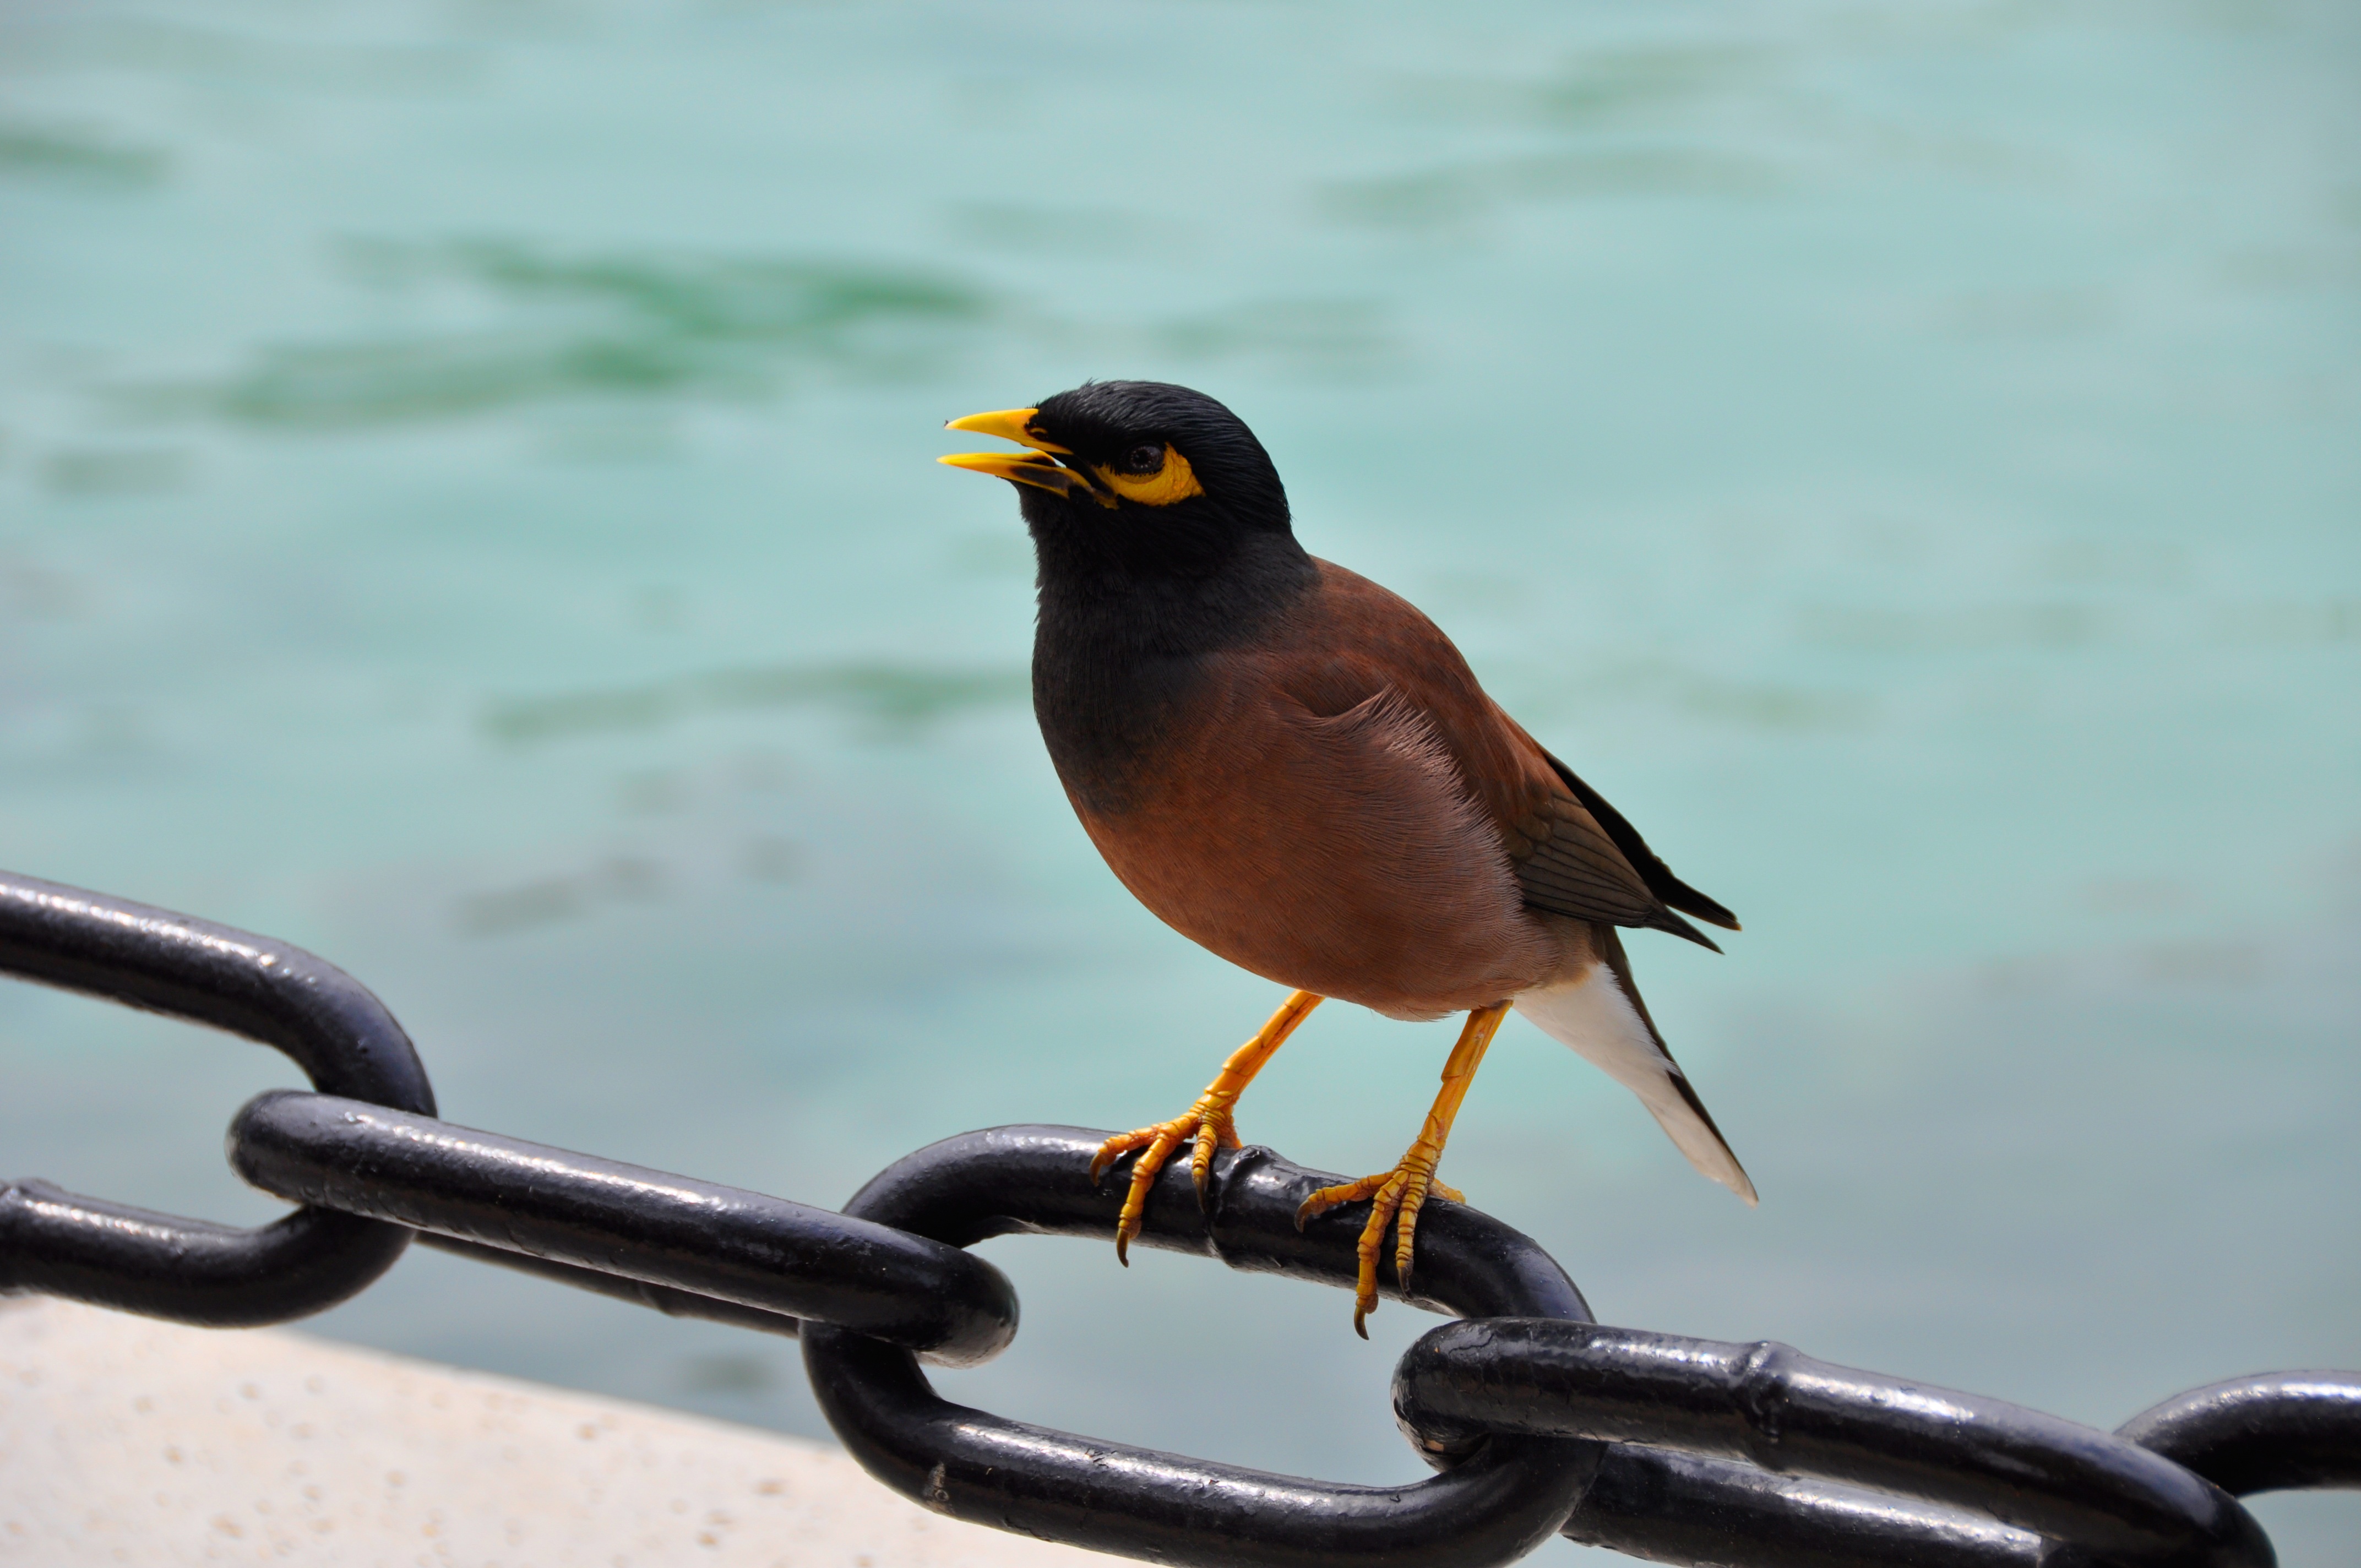
water, nature, bird, chain, wildlife, beak, port, robin, fauna, close up, vertebrate, blackbird, old world flycatcher, perching bird, cinclidae, acridotheres